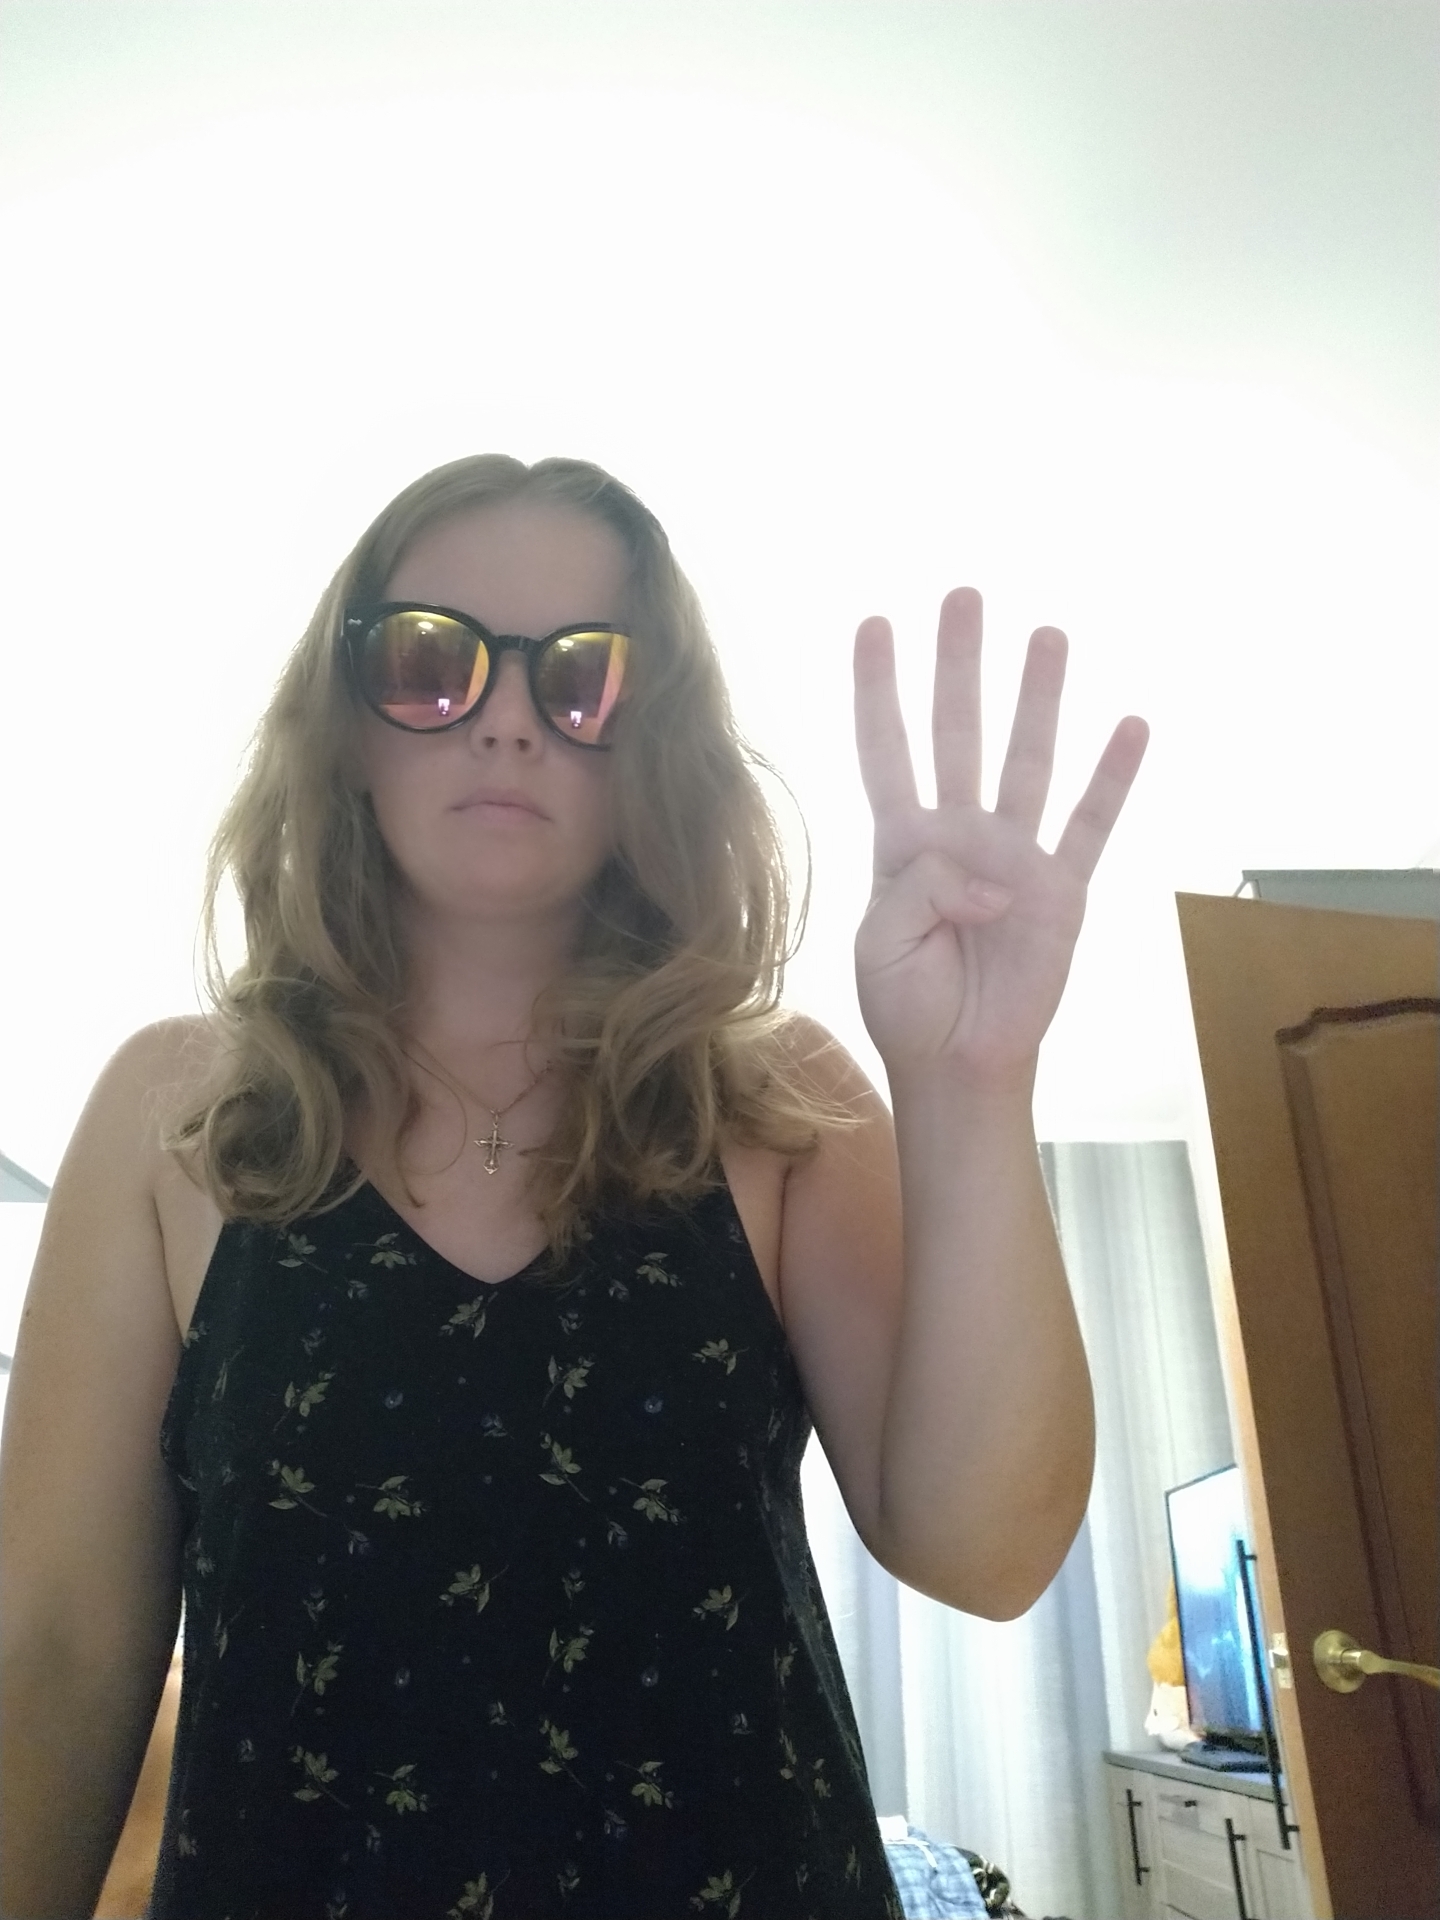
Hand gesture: four